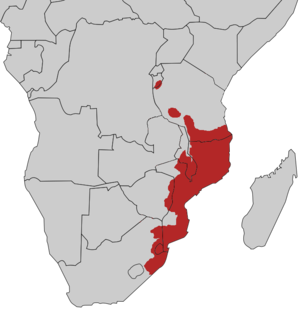
Le Touraco de Livingstone est une espèce d'oiseaux de la famille des Musophagidae.